Kateryna Proyda

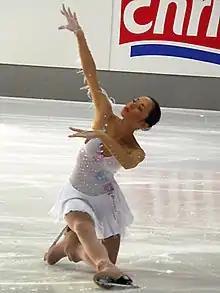
Proida in 2007

Kateryna (Ekaterina) Proida (born 3 August 1989 in Dnipropetrovsk) is a Ukrainian former competitive figure skater. She competed at four ISU Championships, qualifying to the free skate at the 2005 World Junior Championships and 2006 European Championships.